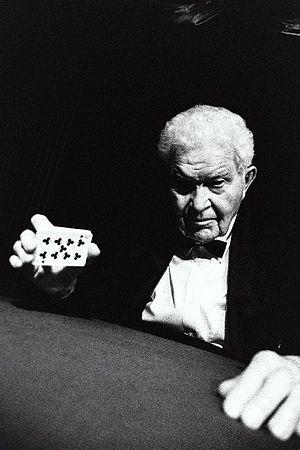
Jerry Andrus était un magicien et écrivain américain connu mondialement pour son activité de prestidigitation.